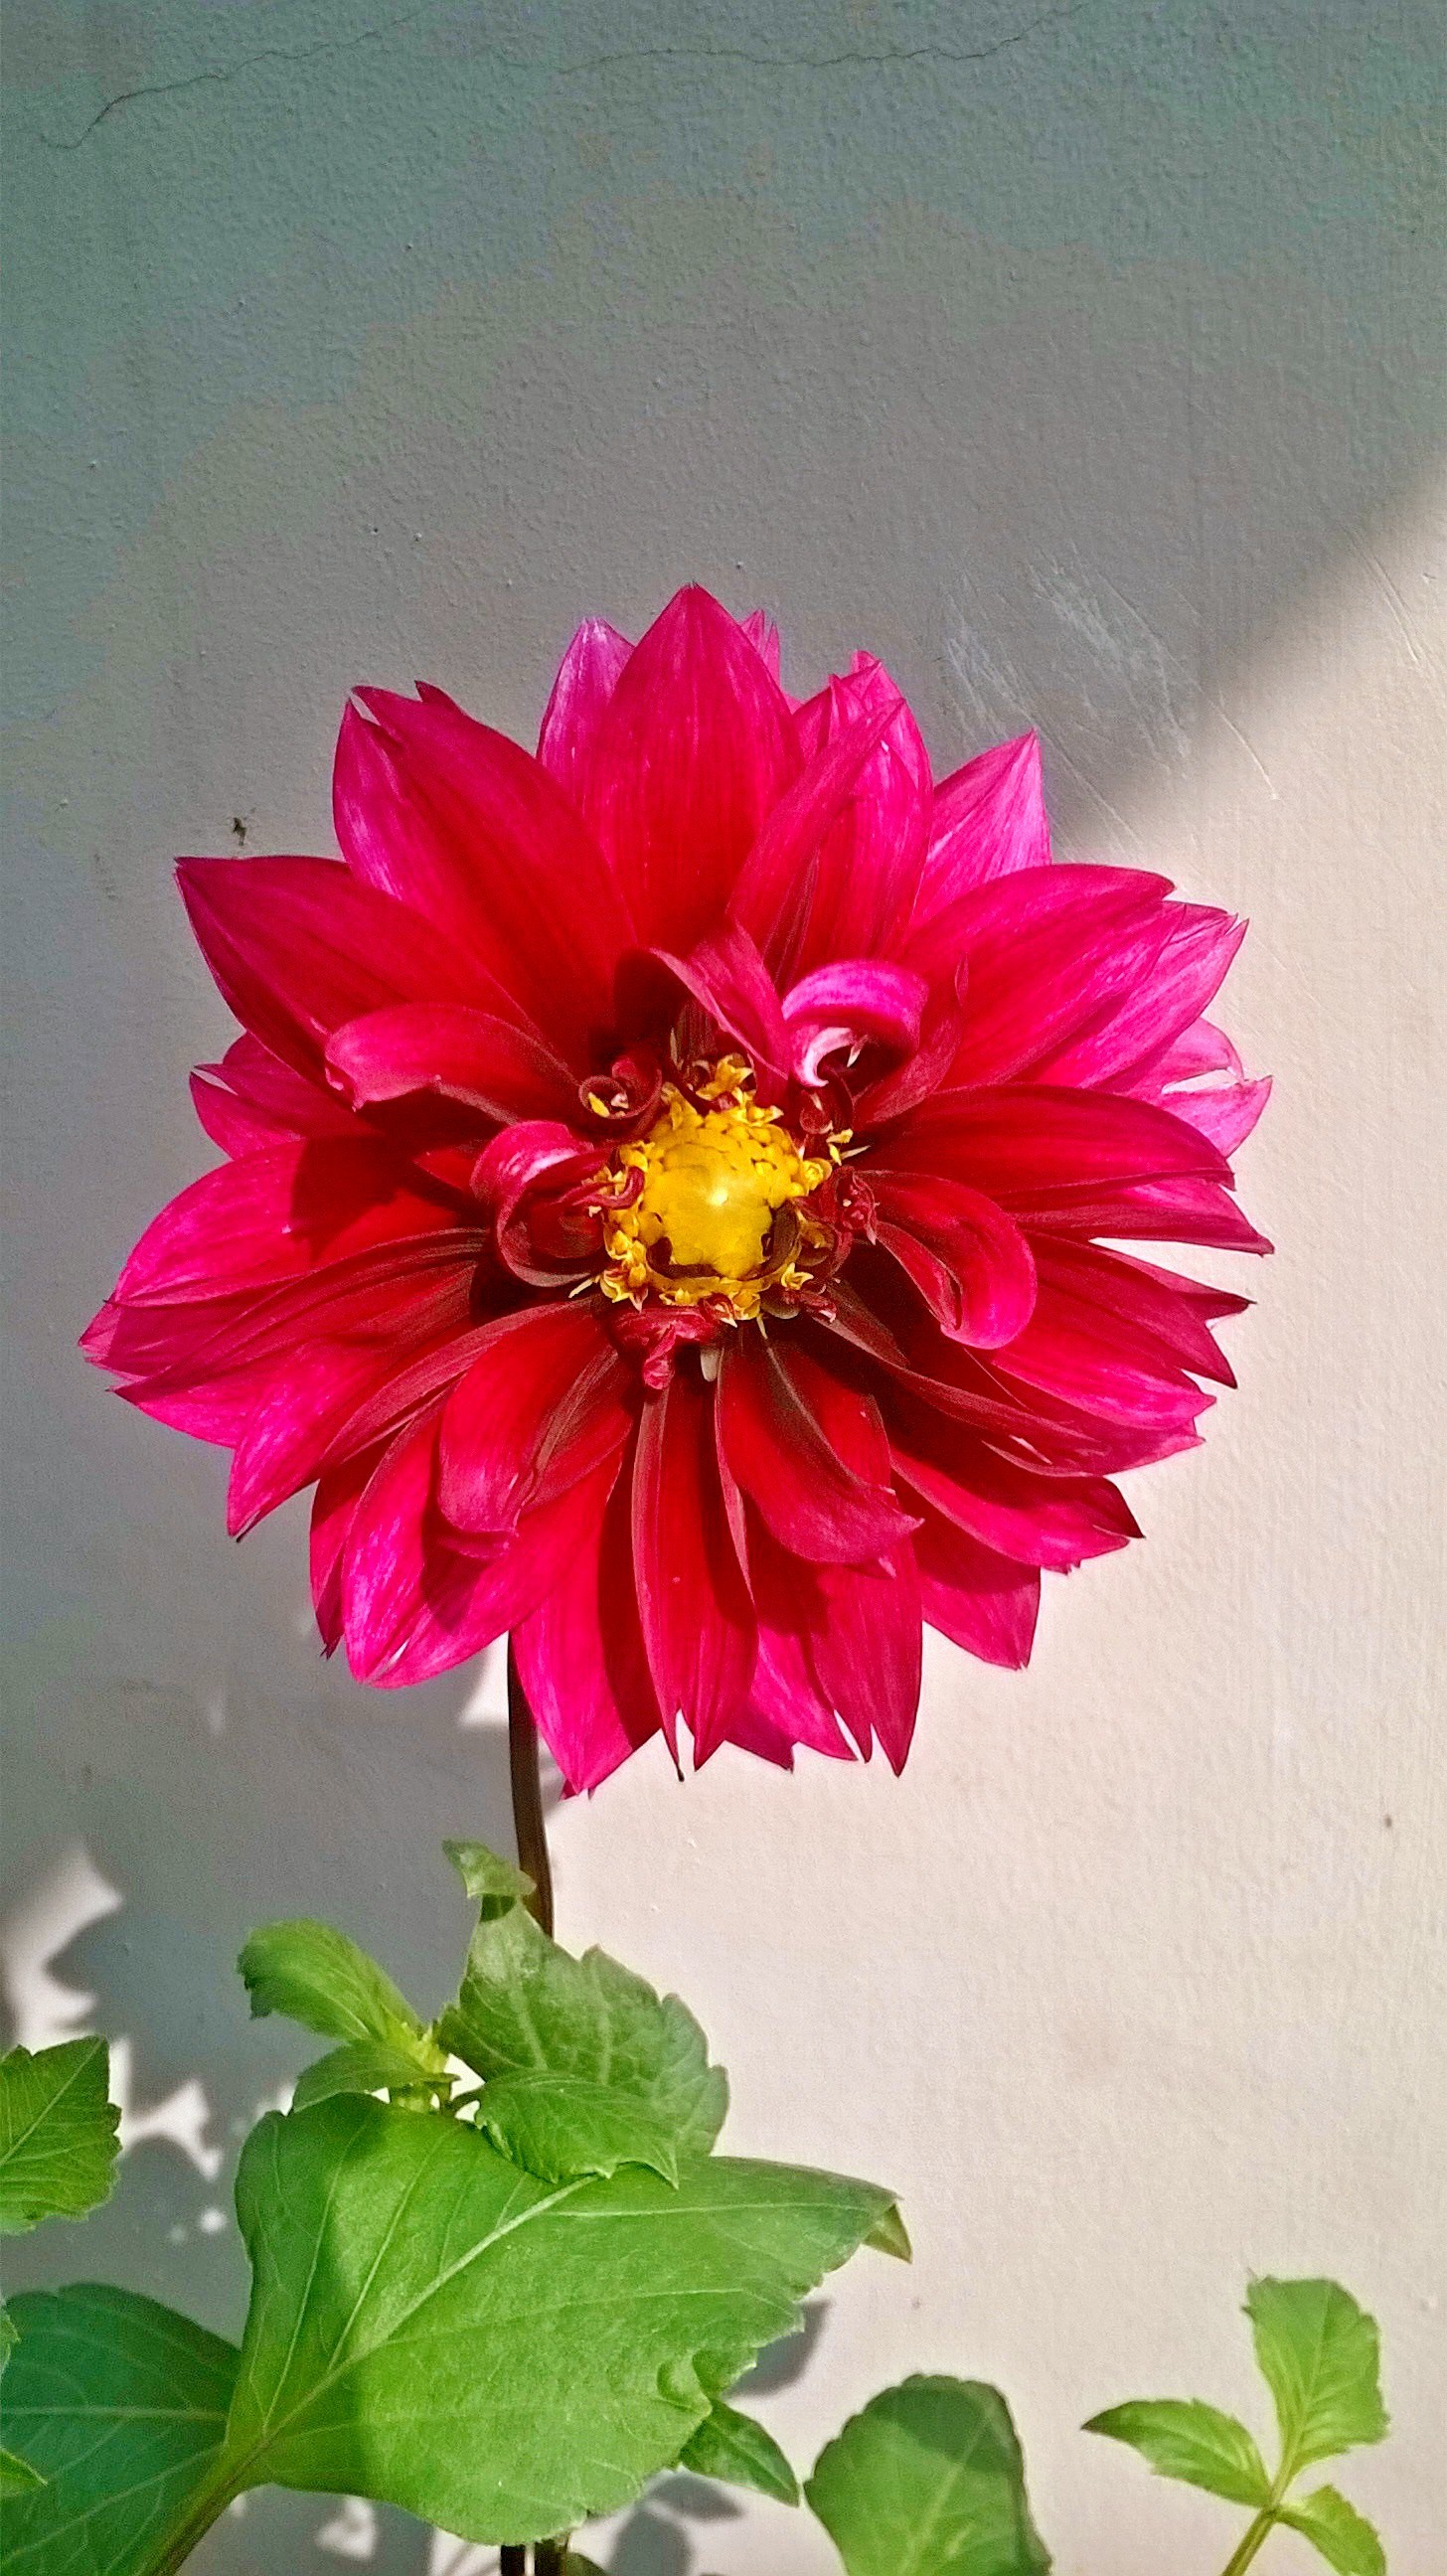
flowers, flower, flowering plant, plant, flora, dahlia, petal, magenta, garden cosmos, annual plant, daisy family, peony